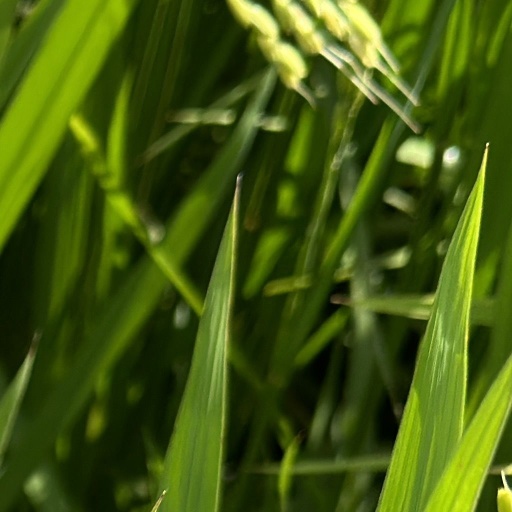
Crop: rice